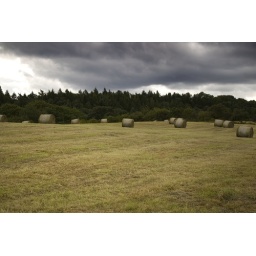
Hay bails in the field to the south of the field that is south of Combfield house